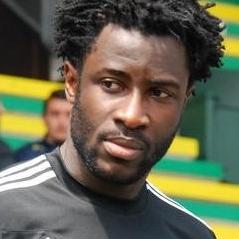
Age: 24